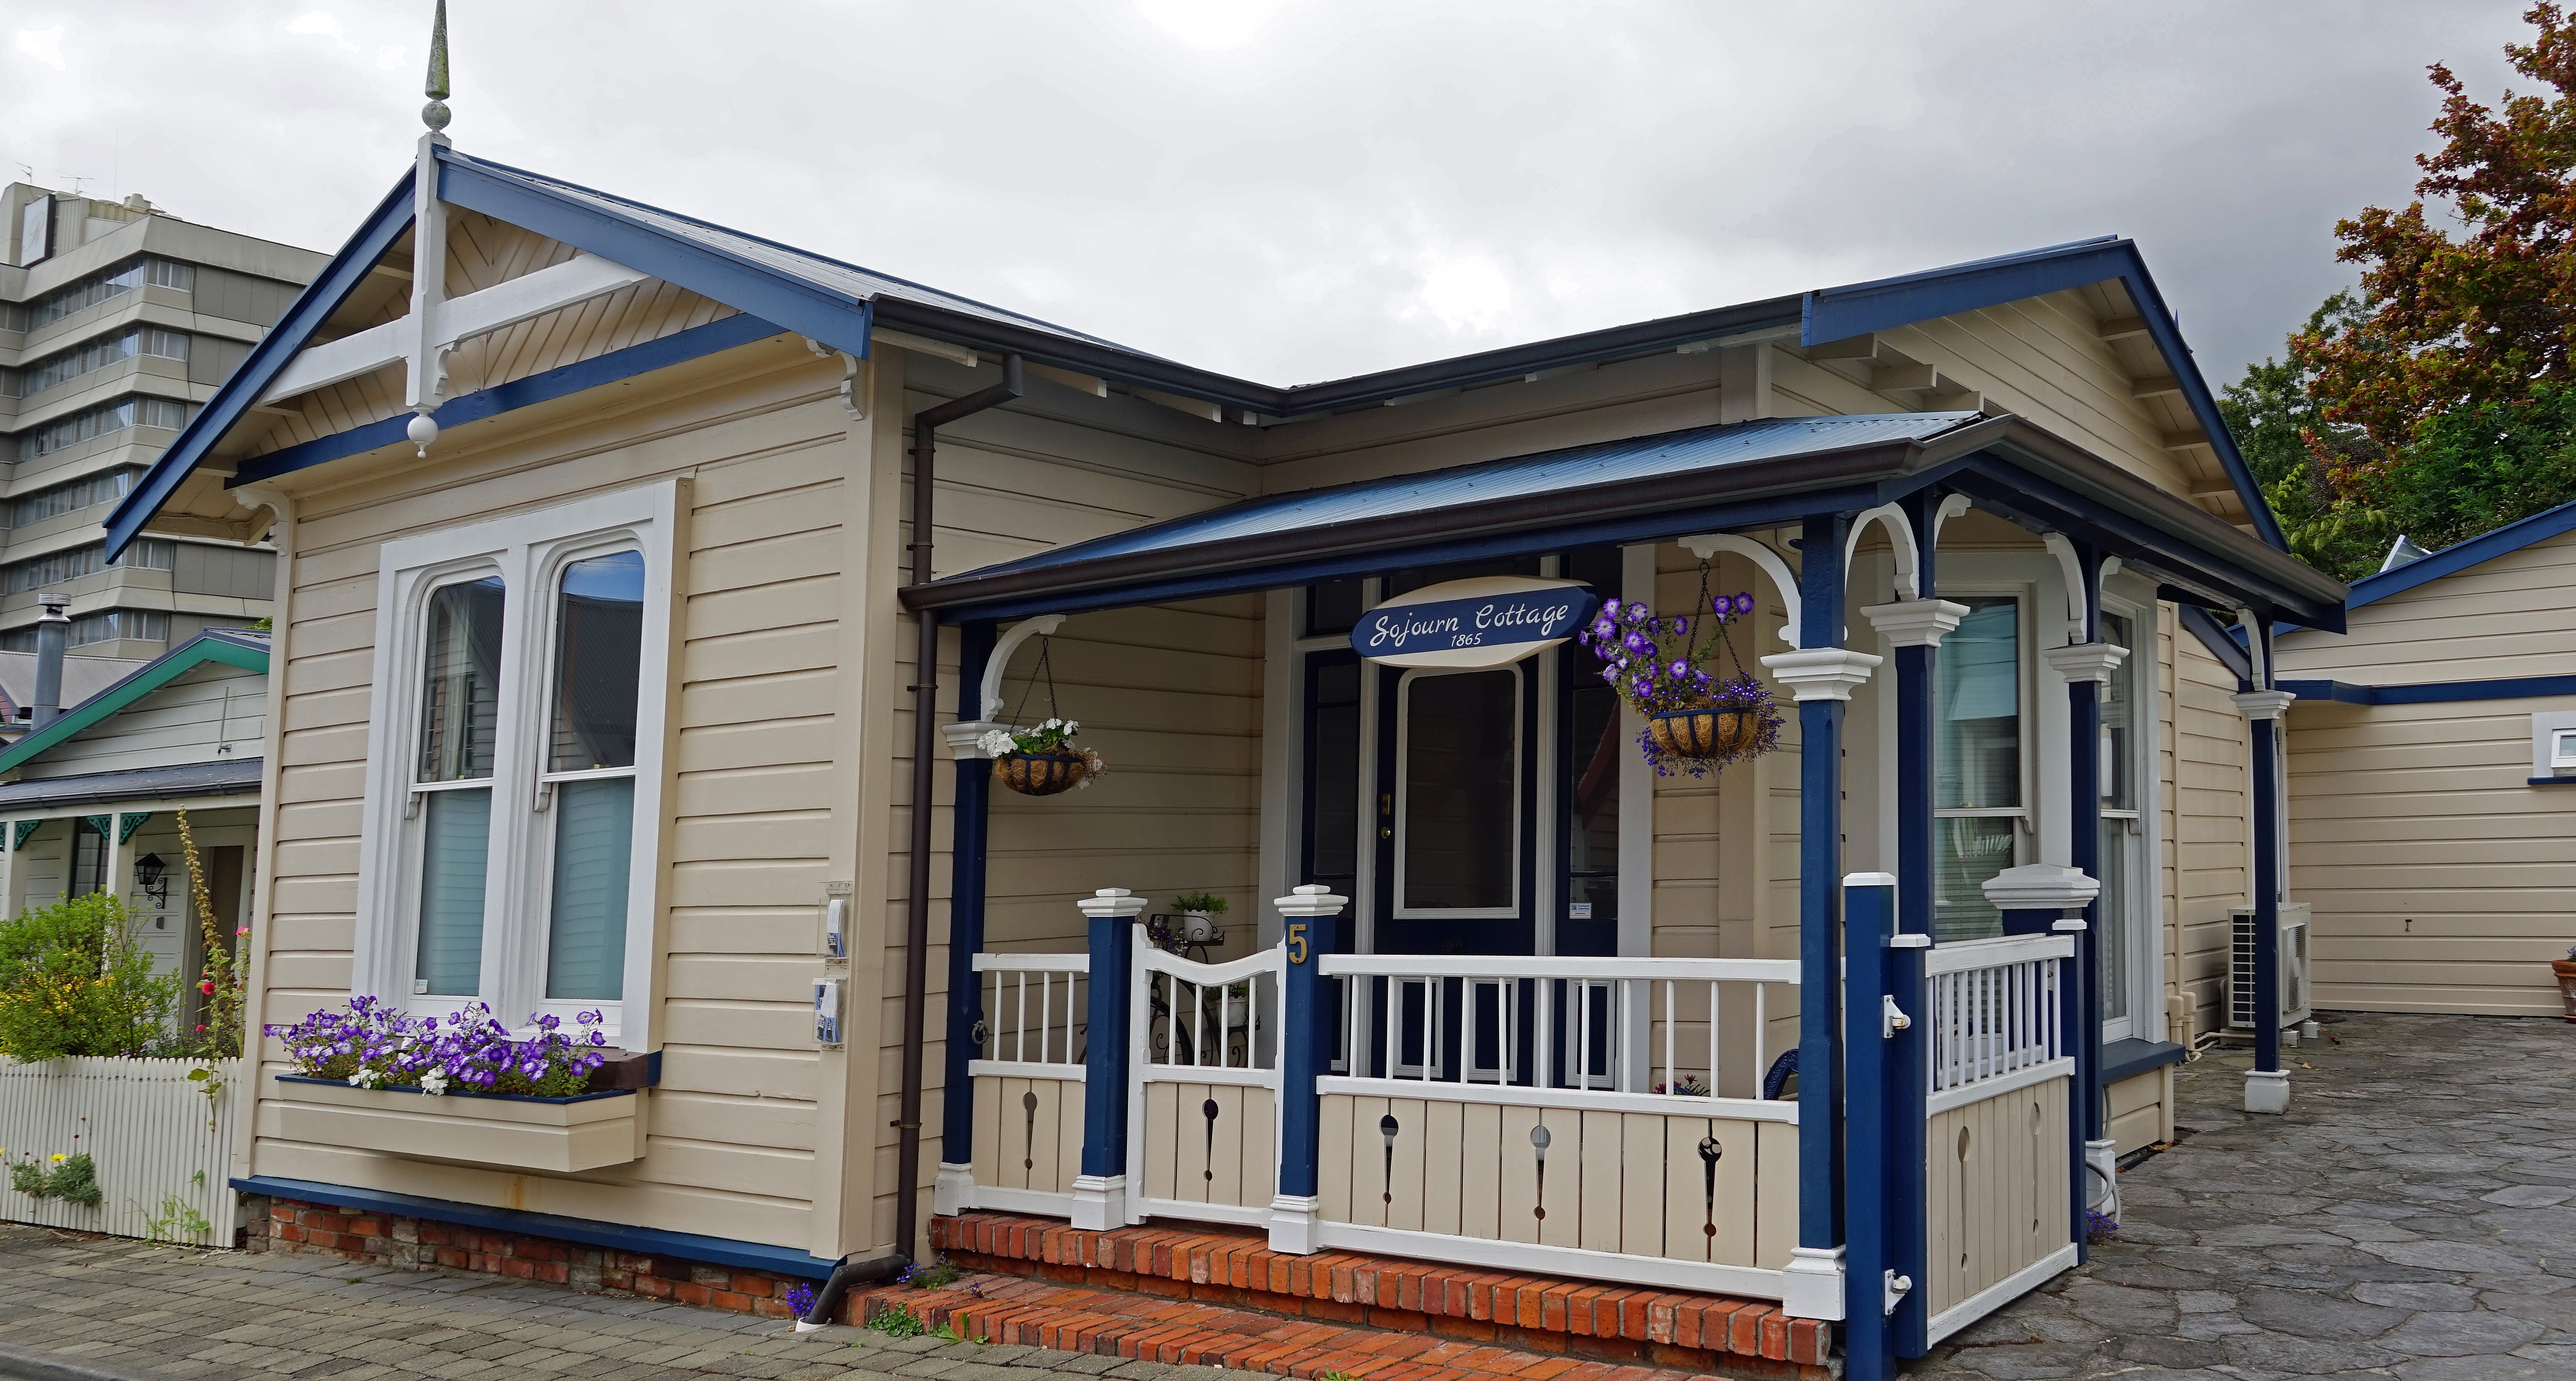
architecture, house, building, old, home, porch, shack, cottage, facade, property, old building, old house, new zealand, historically, siding, real estate, residential area, outdoor structure